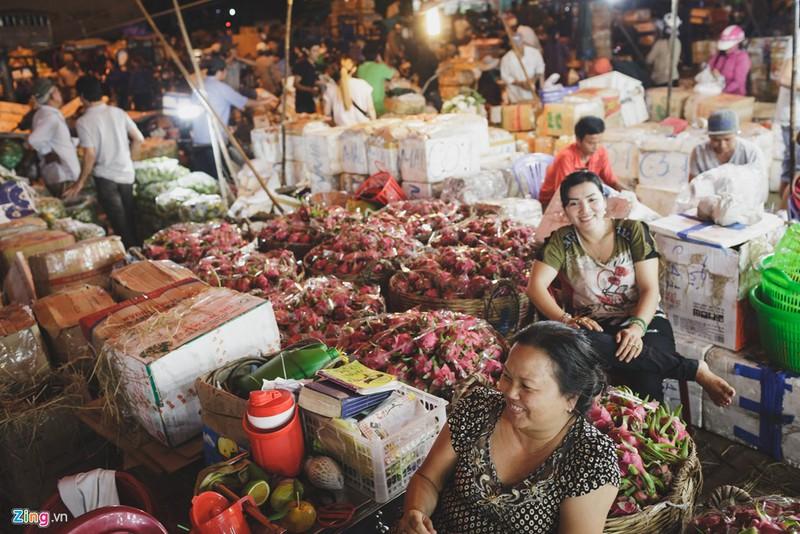
có hai người phụ nữ đang mỉm cười bên những quầy hàng